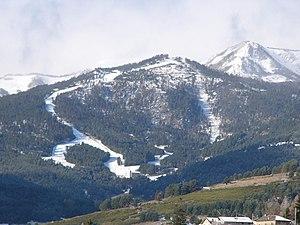
Puyvalador est une station de ski des Pyrénées françaises, située dans le département des Pyrénées-Orientales en région Occitanie.